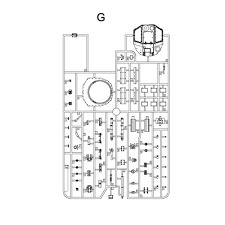
Label: BMP-T15